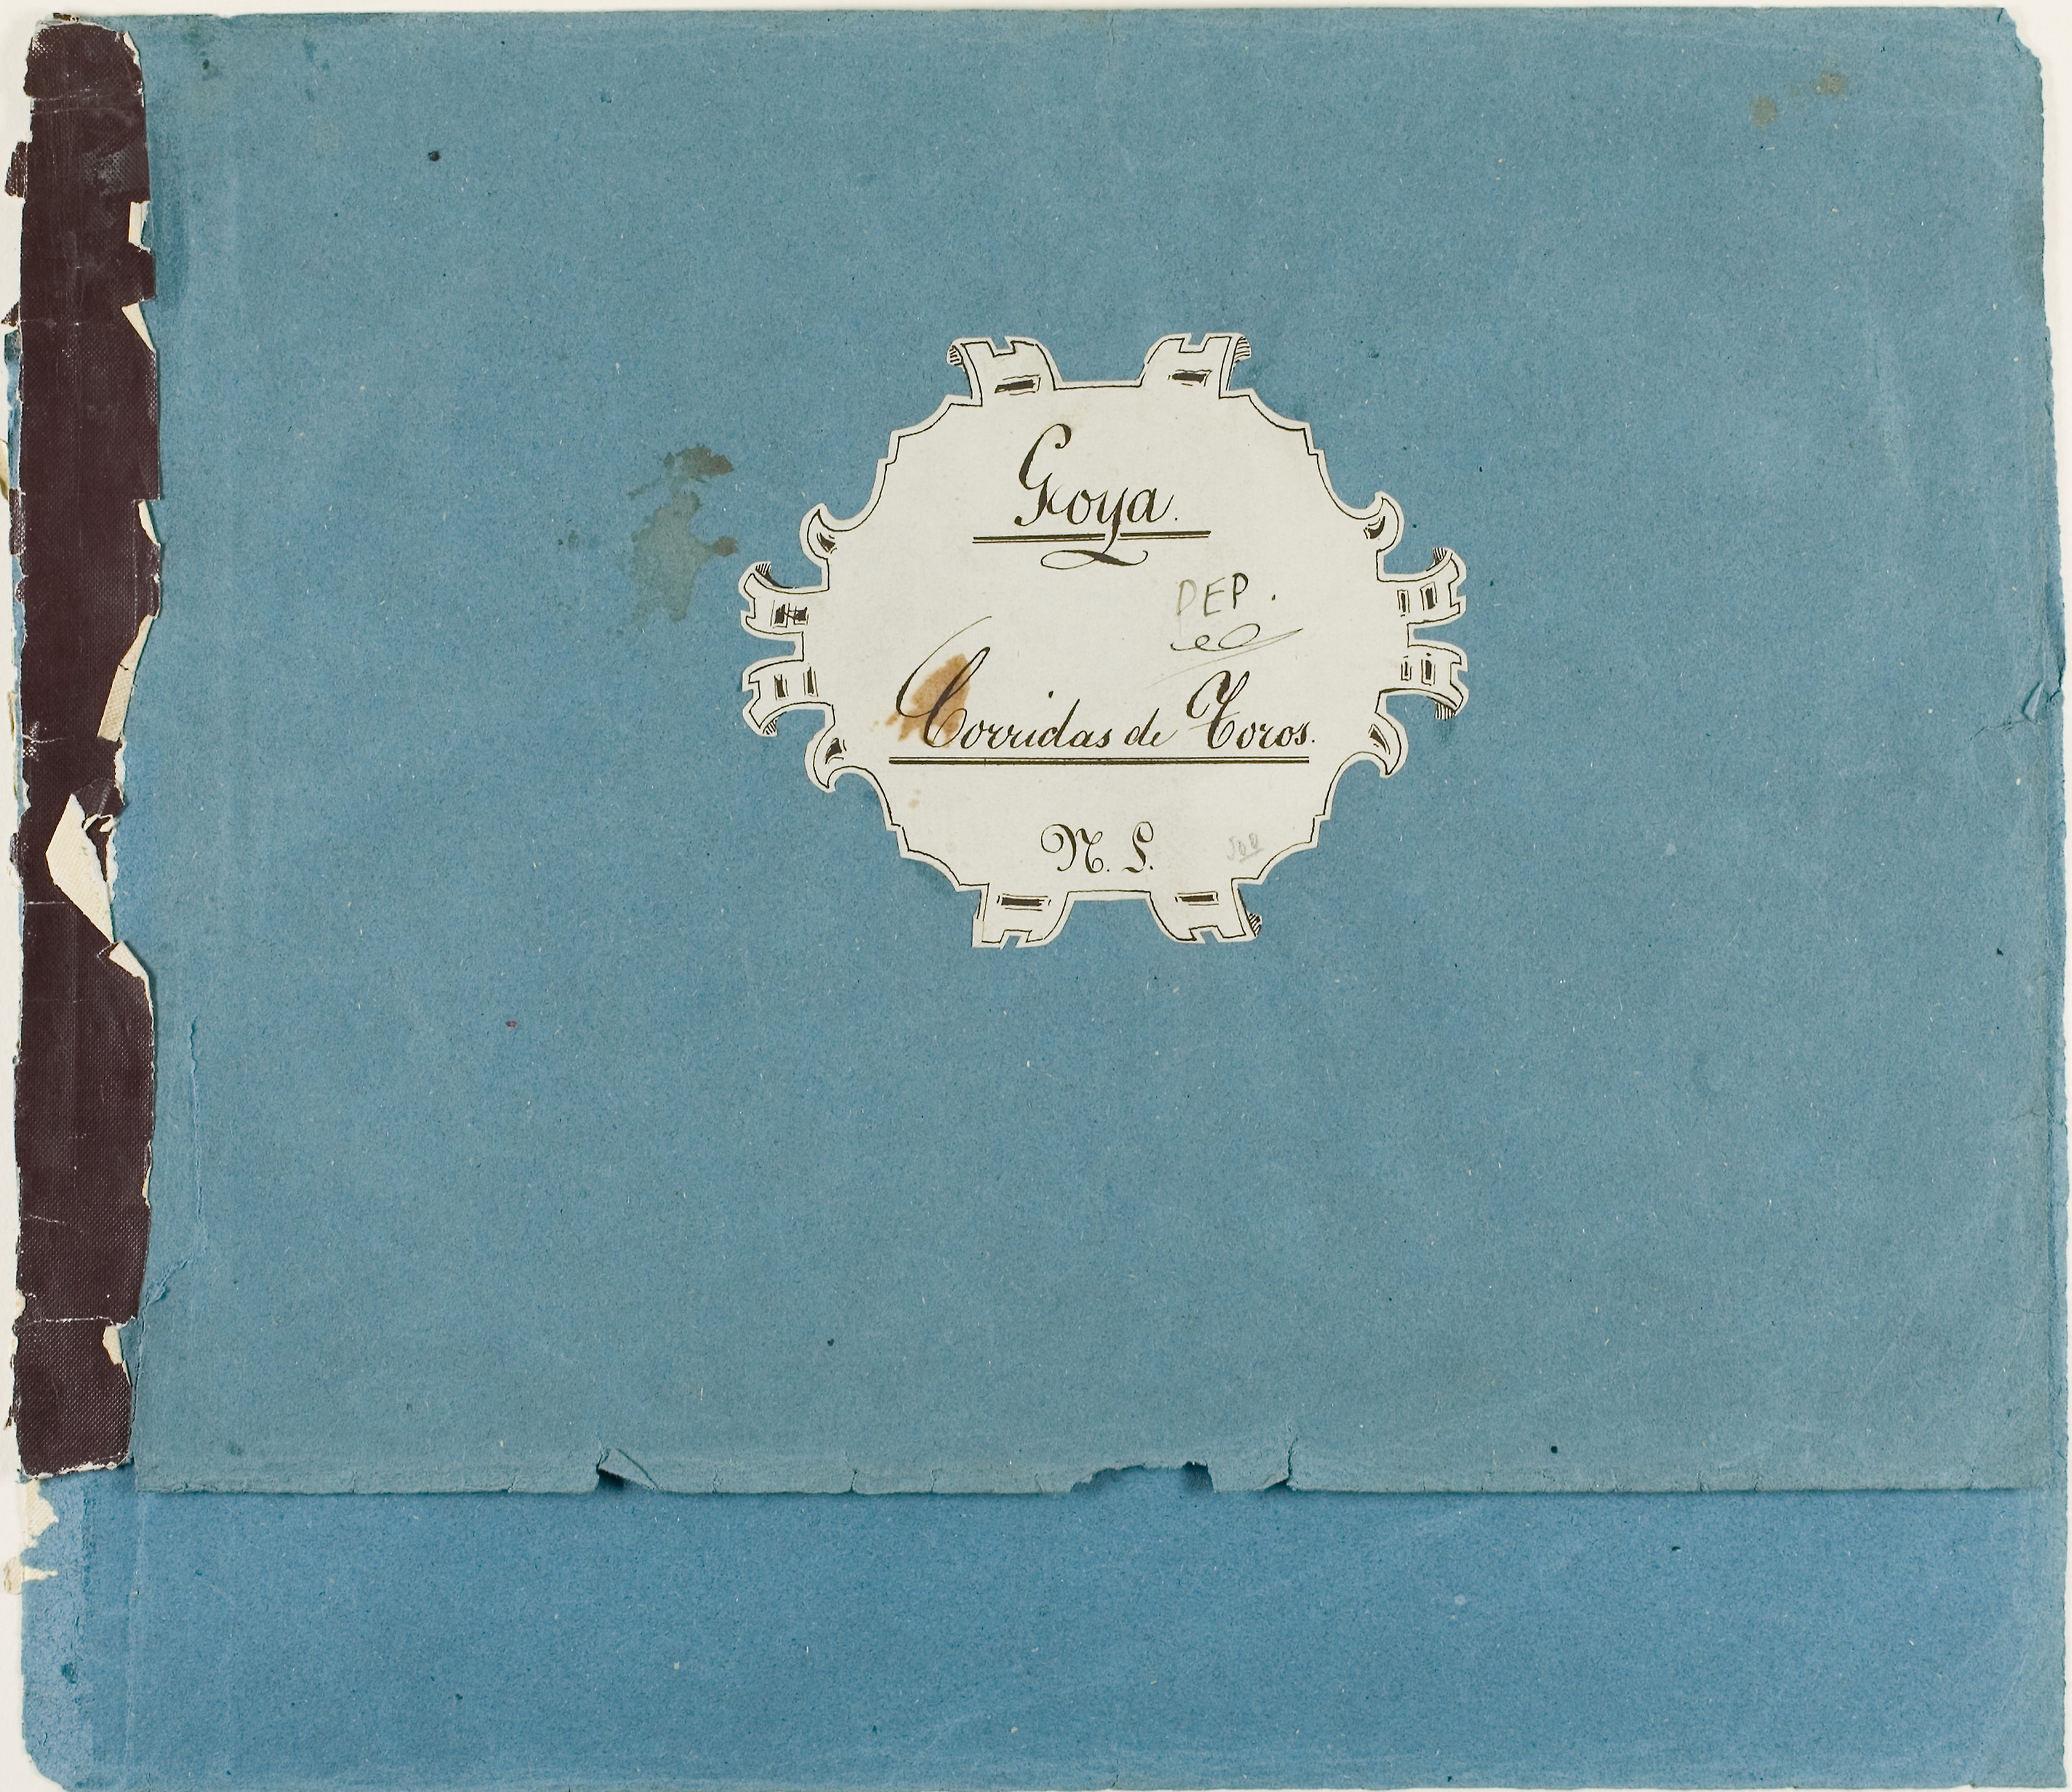
blue, picture frame, font, rectangle